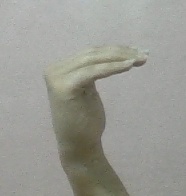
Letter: haa